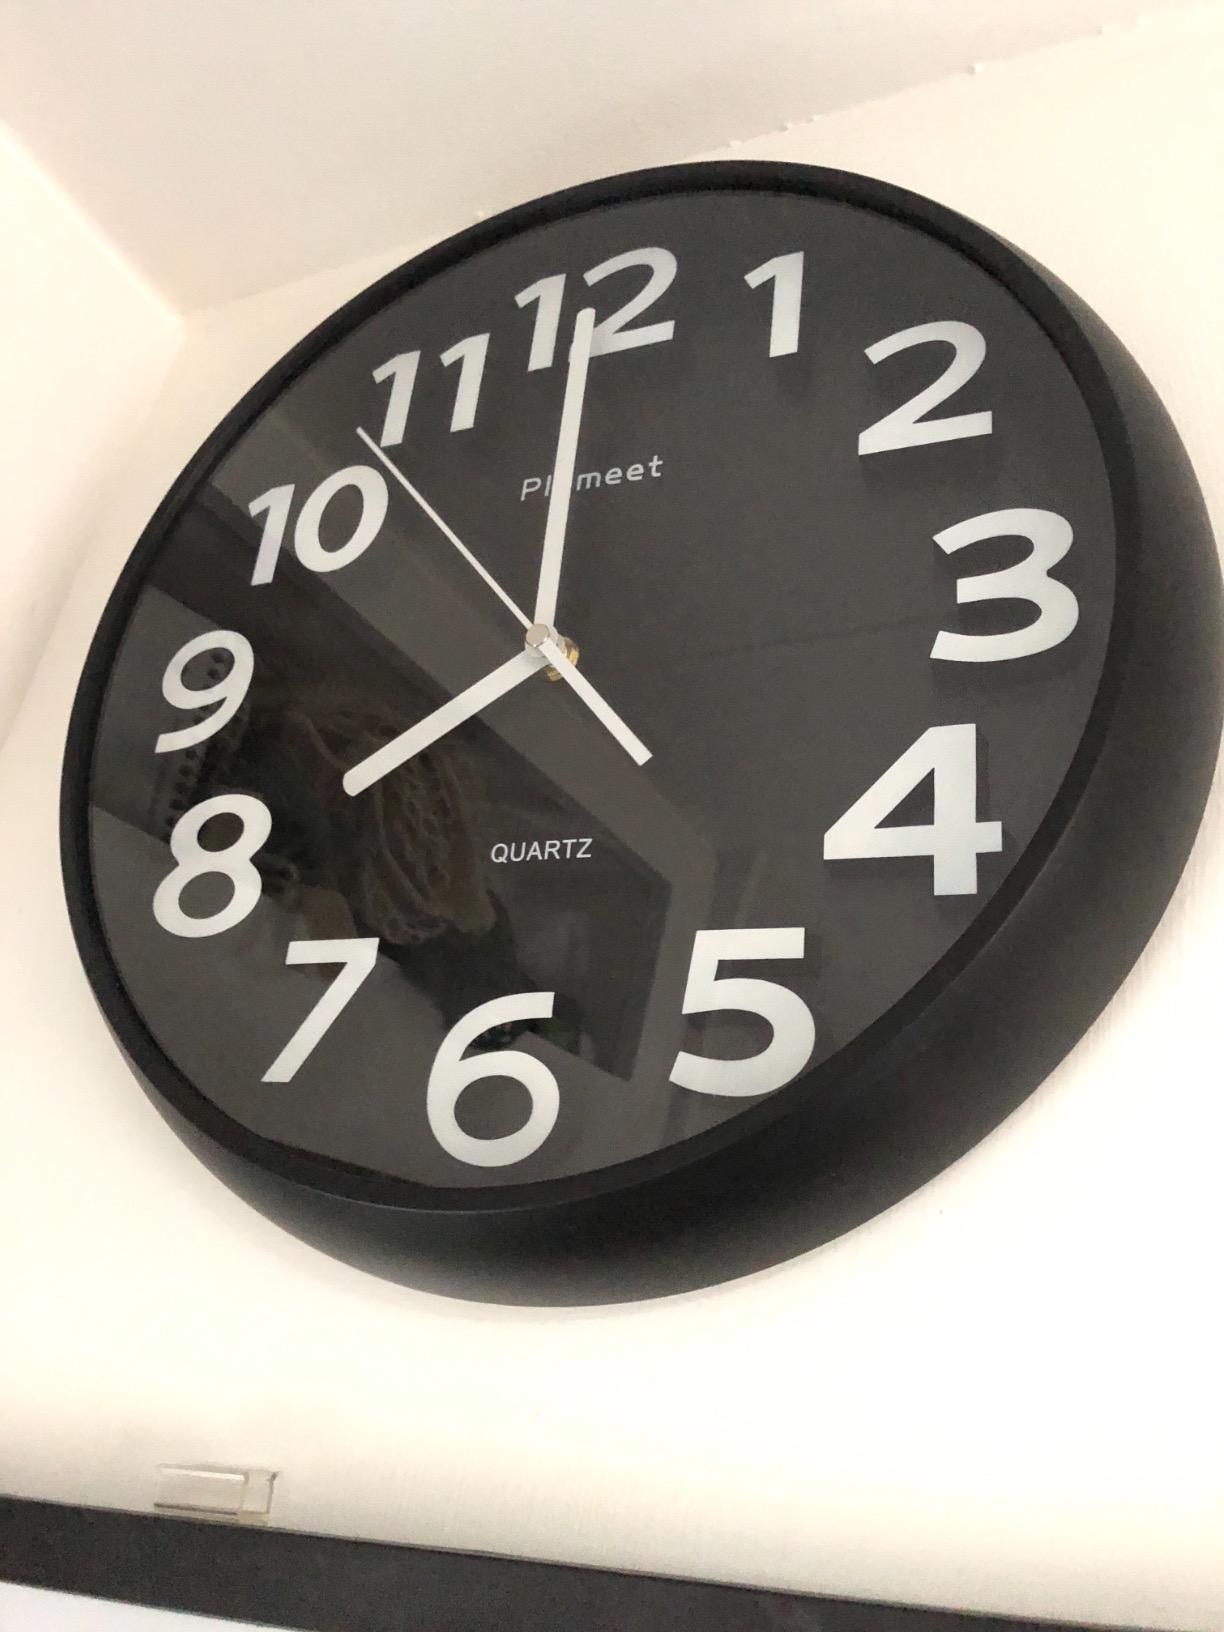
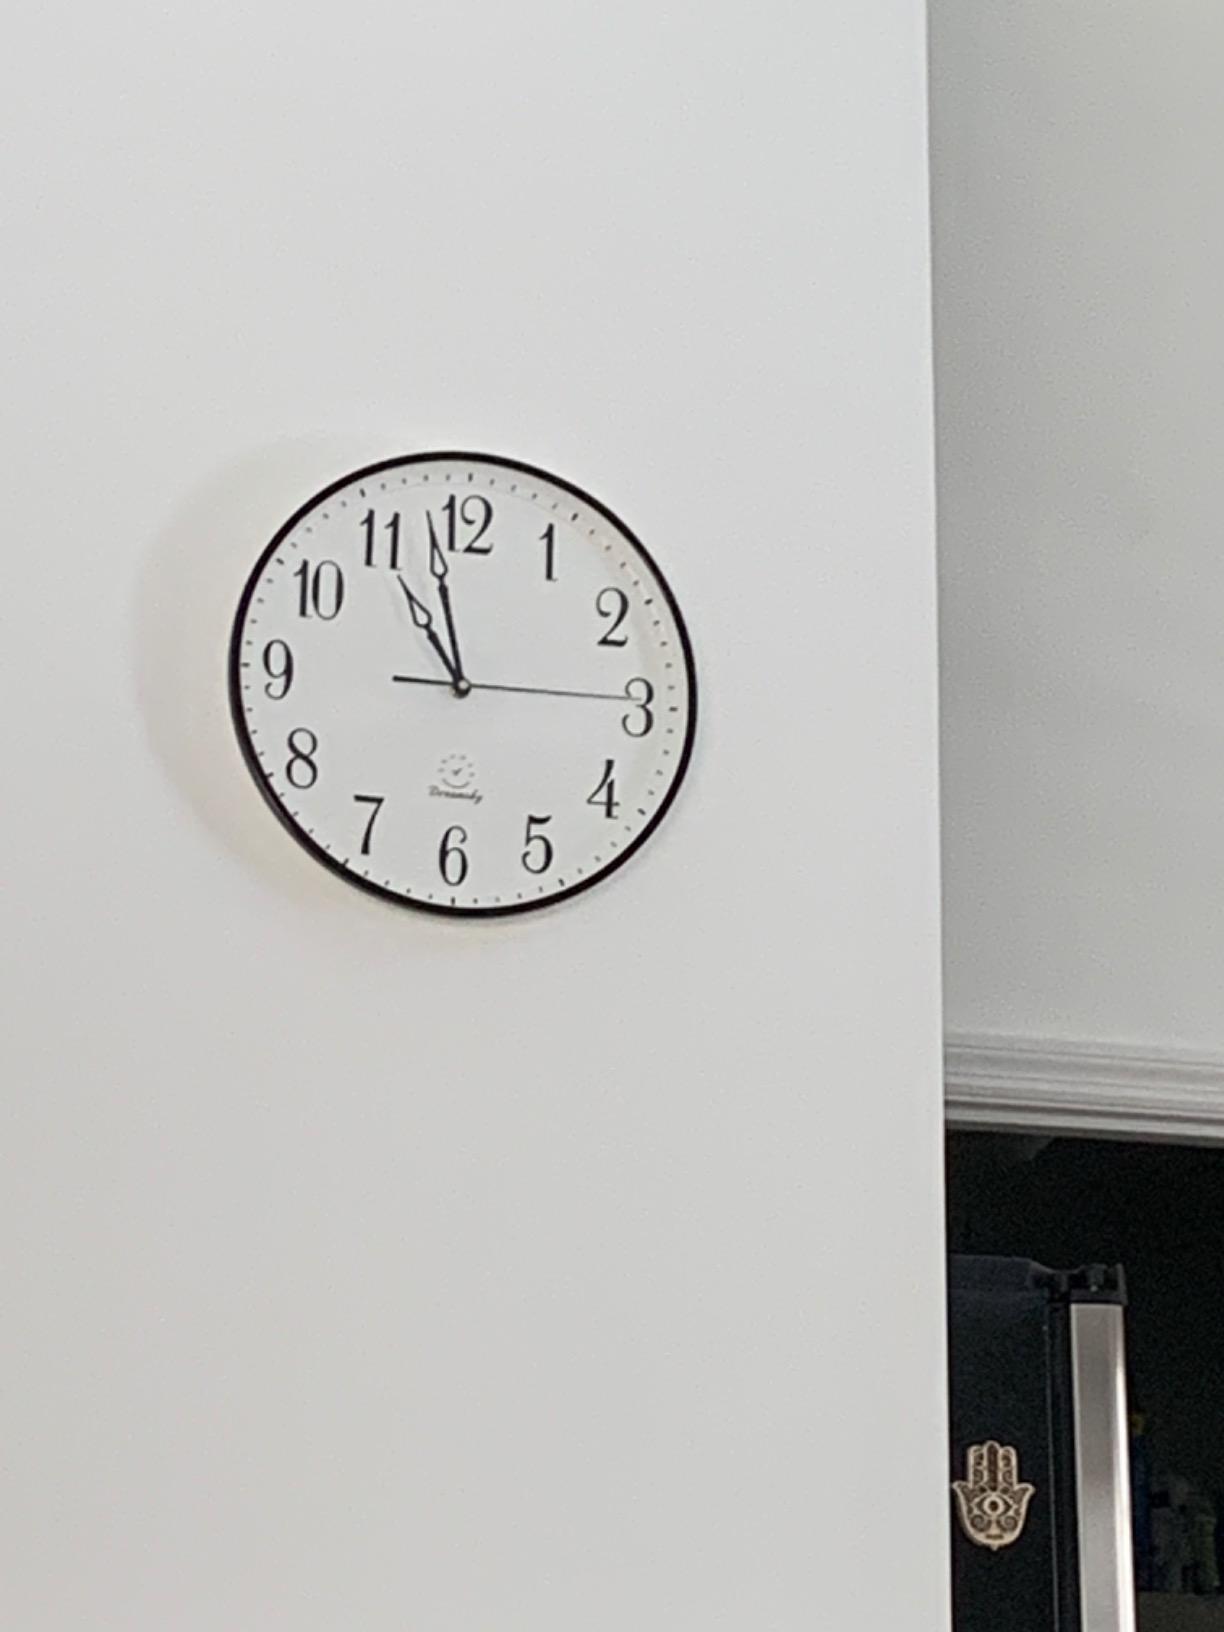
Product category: clock
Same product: no